Radyr

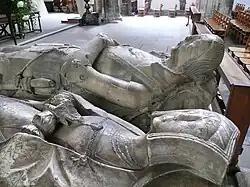
Effigies of Sir William Mathew (died 1528) and his wife. The latest of three surviving Mathew family effigies at Llandaff Cathedral

In 1469 Thomas Mathew (died 1469), the third or fourth son of Sir David Mathew (died 1484) of Llandaf, inherited the land by marriage to Catherine, heiress of Radyr, and built Radyr Court, a manor house on the site of what is now the Radyr Court Inn in Danescourt. The house was used as a court. Although it was destroyed by a fire in the 19th century, the three large dungeons survived and can still be seen at the Inn. On Thomas' death, his lands passed to his eldest son David and then to his younger son William Mathew (died 1528), who was knighted by King Henry VII at the Battle of Bosworth in 1485. Sir William accompanied Henry VIII to the Field of the Cloth of Gold in 1520. His successor was his eldest son Sir George Mathew, who became MP for Glamorganshire and in 1545 Sheriff of Glamorgan.